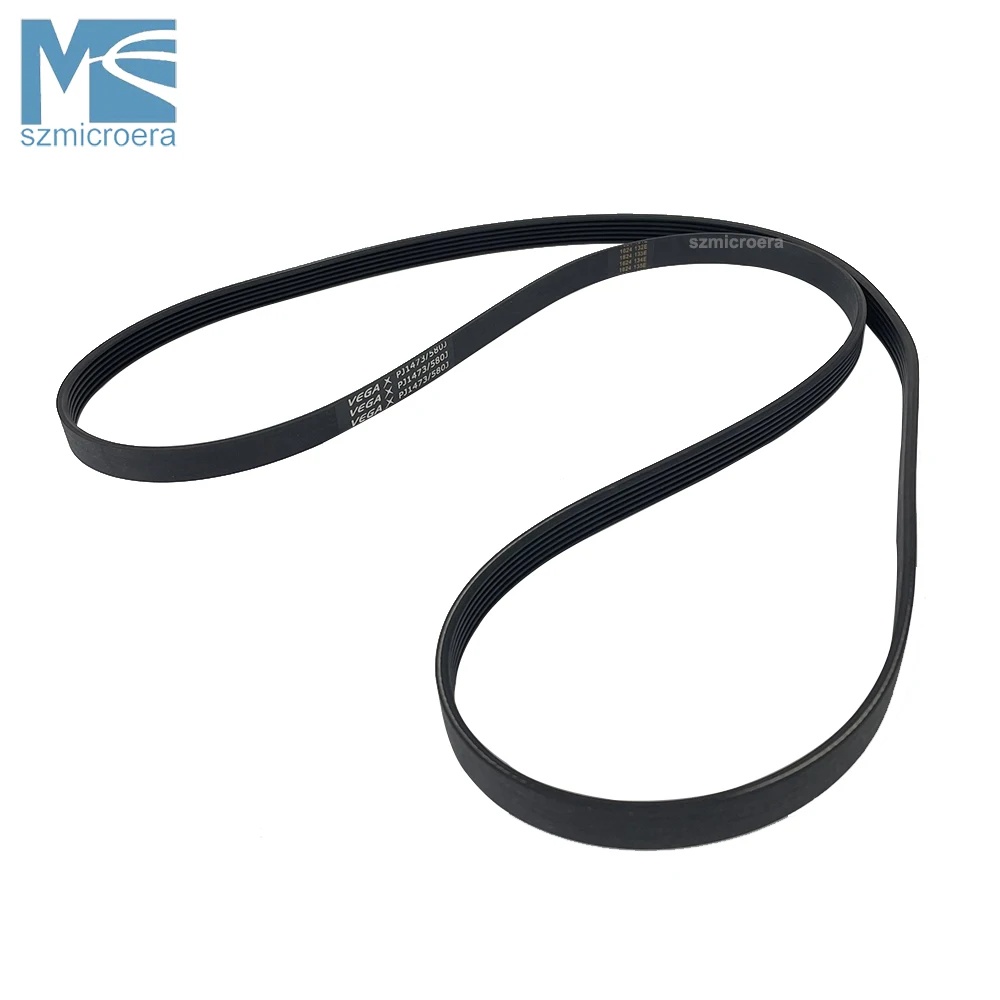
PJ1473 580J, VEGA V-Belt for Treadmill Washing Machine Exercise Bike, Poly-V Drive Belt, 6PJ1473
PJ1473 580J VEGA V-Belt 6PJ1473 for Treadmill Washing Machine Exercise Bike Motor Poly-V Drive Belt Package include Belt * 1pcs Specification Model: PJ1473 580J Ribs: 6ribs Condition: New Please note: Please kindly double check the image and model before placing an order to ensure you can order the correct product! Special products need to indicate your requirements when placing an order, such as color, size, customs declaration amount, etc. If you need other models, please contact our customer service for consultation. Thank you for your cooperation! Real Pictures:
Brand: szmicroera
Category: Sporting Goods > Fitness & General Exercise Equipment > Cardio > Cardio Machine Accessories & Parts > Treadmill Accessories & Parts > Treadmill Motor Belts